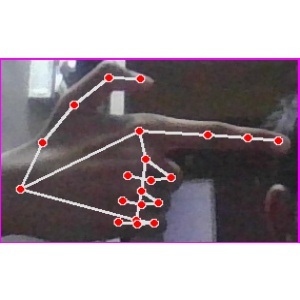
अक्षर: ब